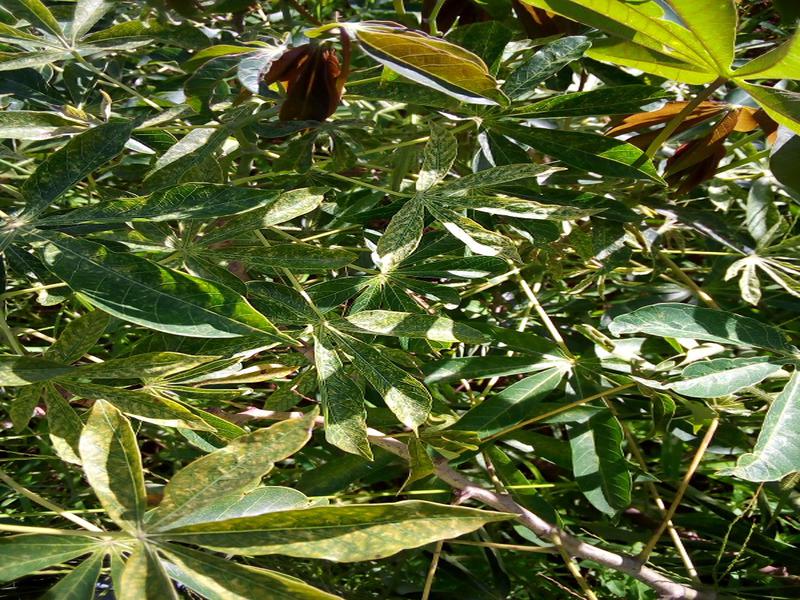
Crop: cassava
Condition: mosaic_disease